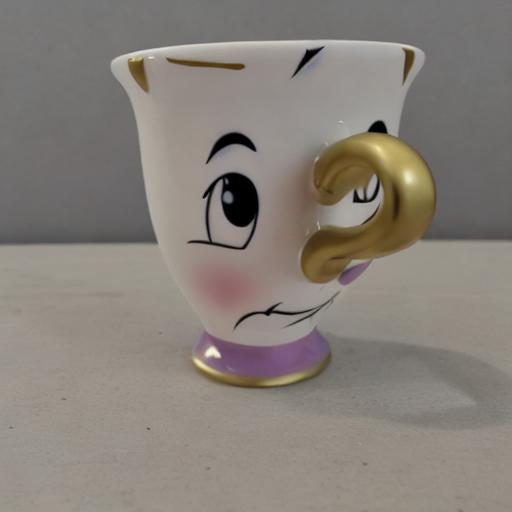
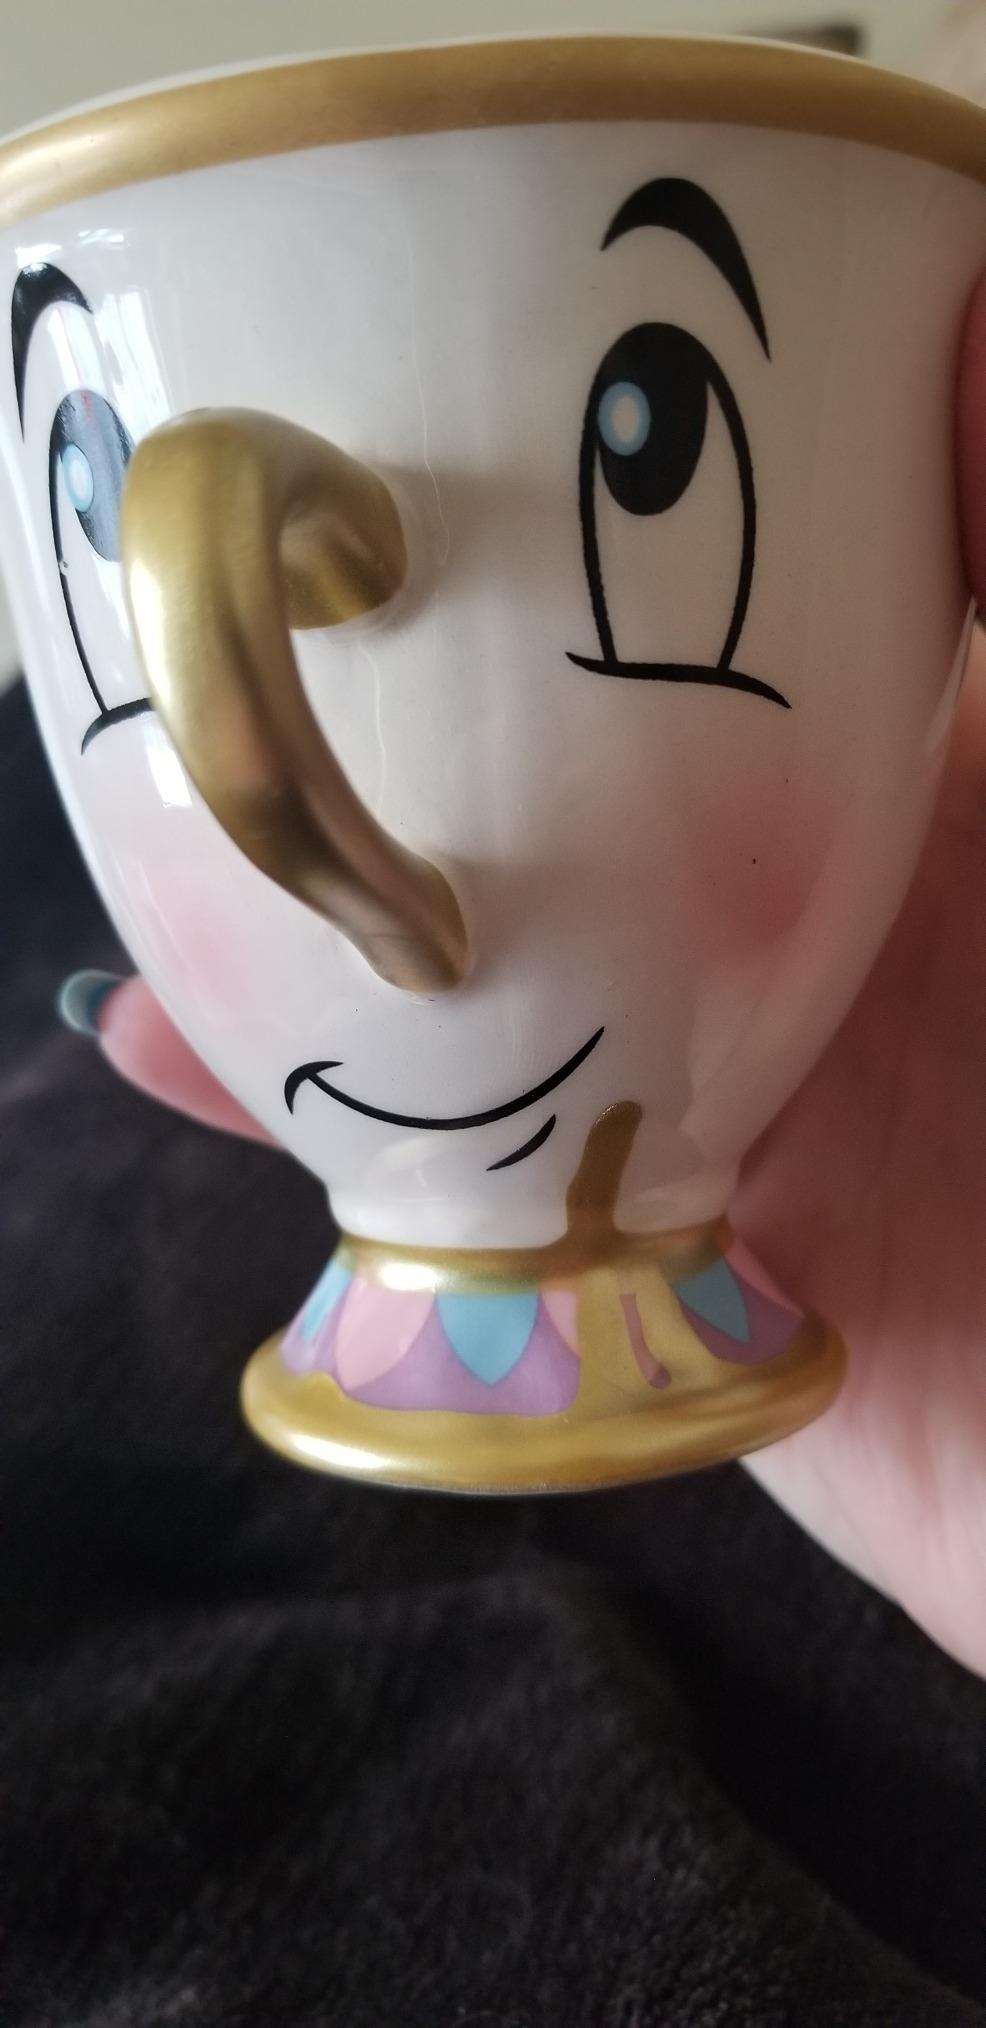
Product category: items_mug
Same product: no